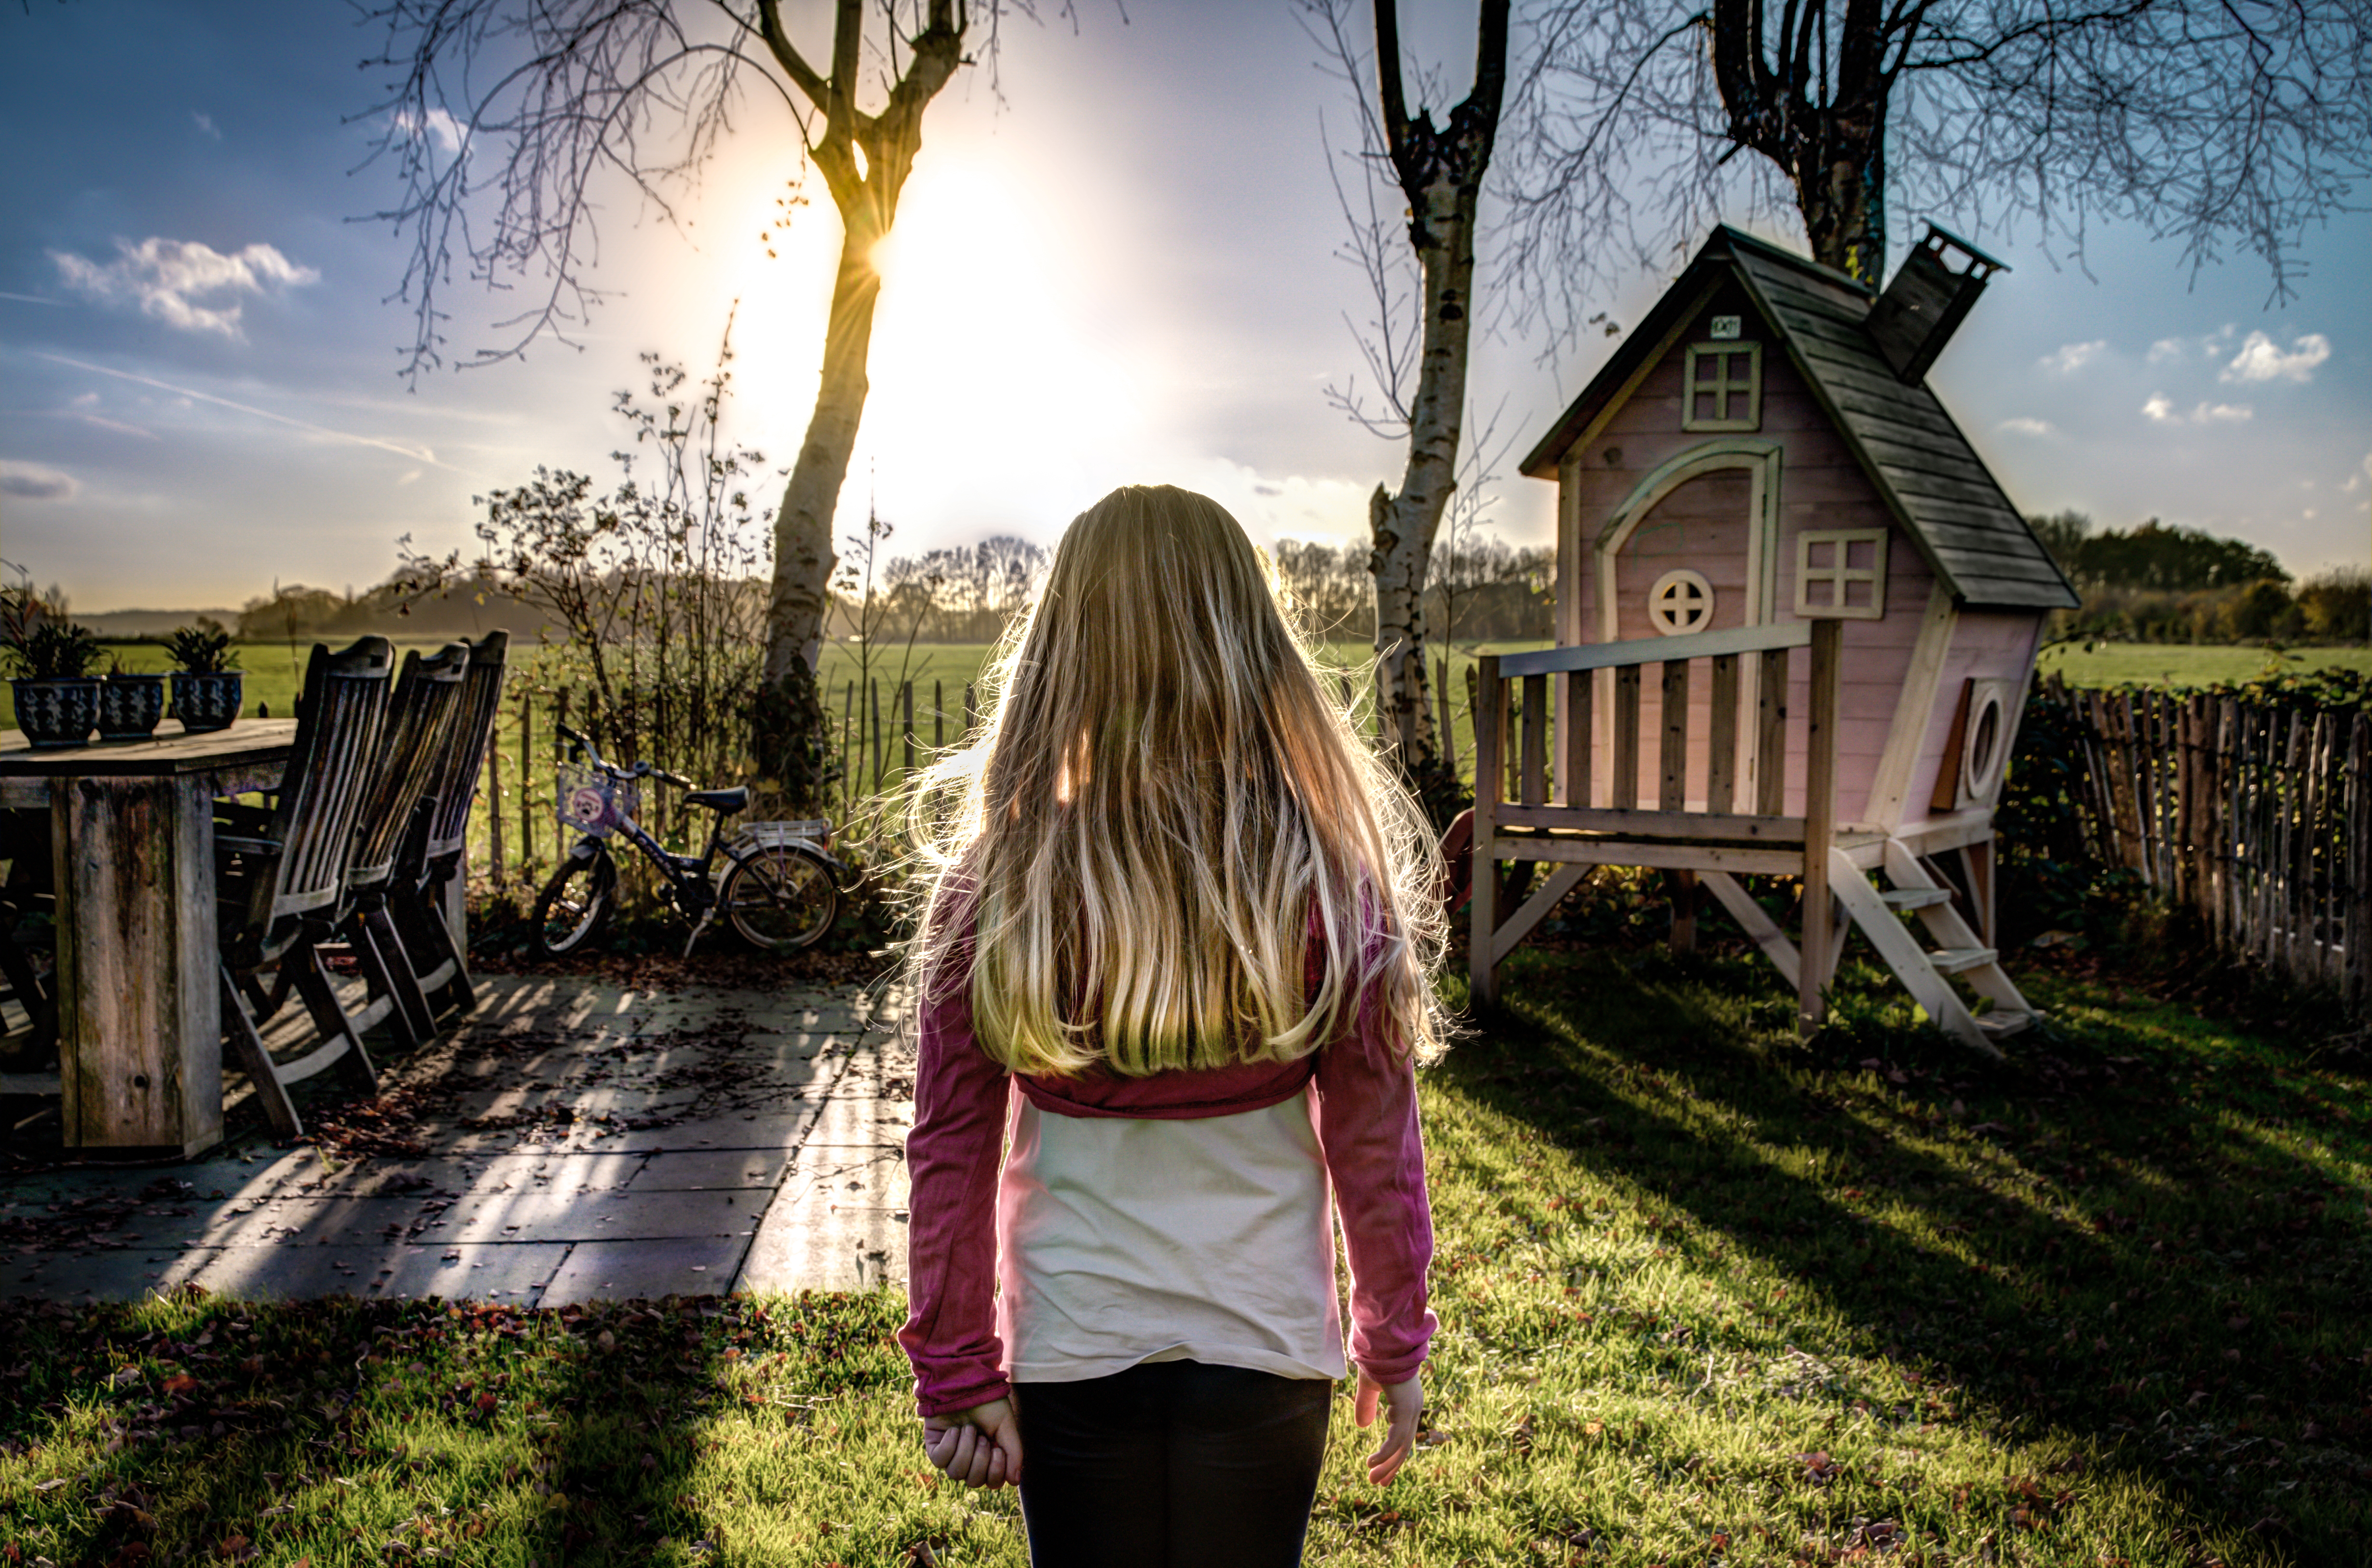
tree, grass, light, sky, girl, sun, meadow, sunlight, flower, spring, autumn, child, blue, garden, season, trees, sunny, hdr, photograph